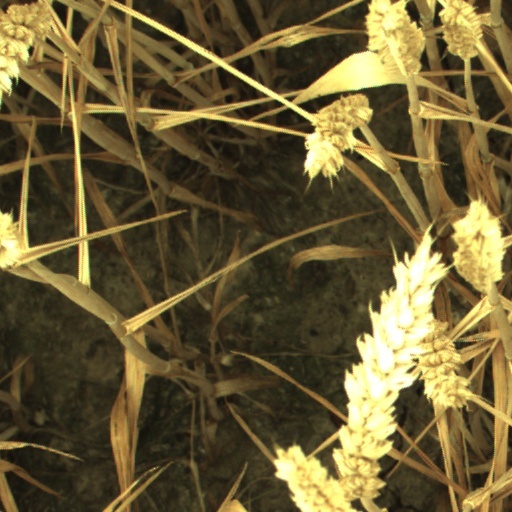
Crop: wheat